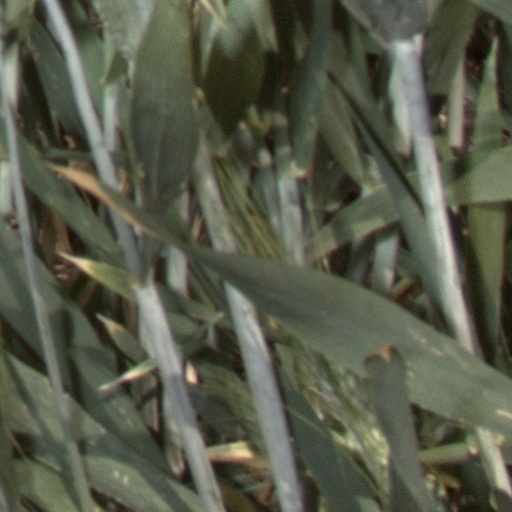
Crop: wheat